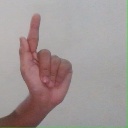
अक्षर: ळ